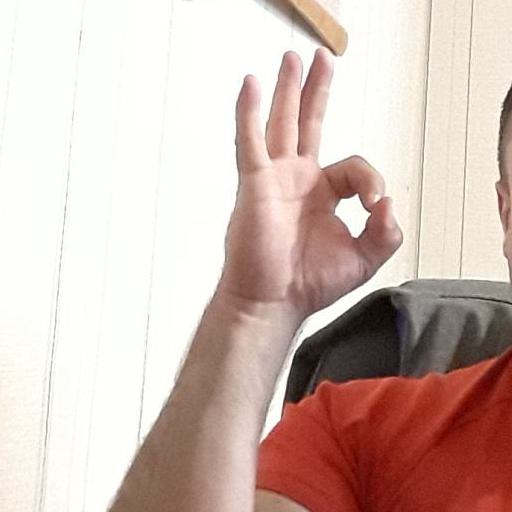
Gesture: ok